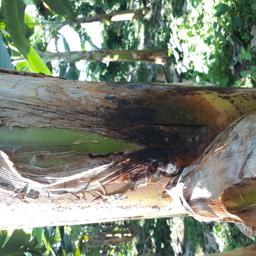
Label: PSEUDOSTEM WEEVIL